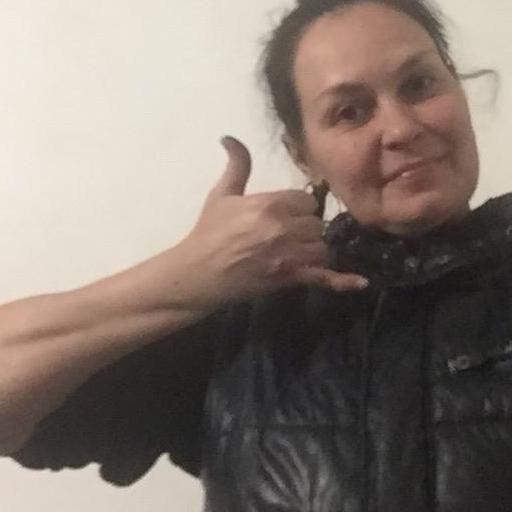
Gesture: call